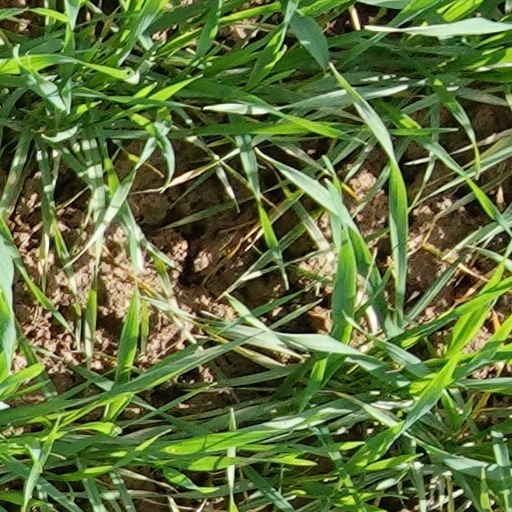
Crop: wheat